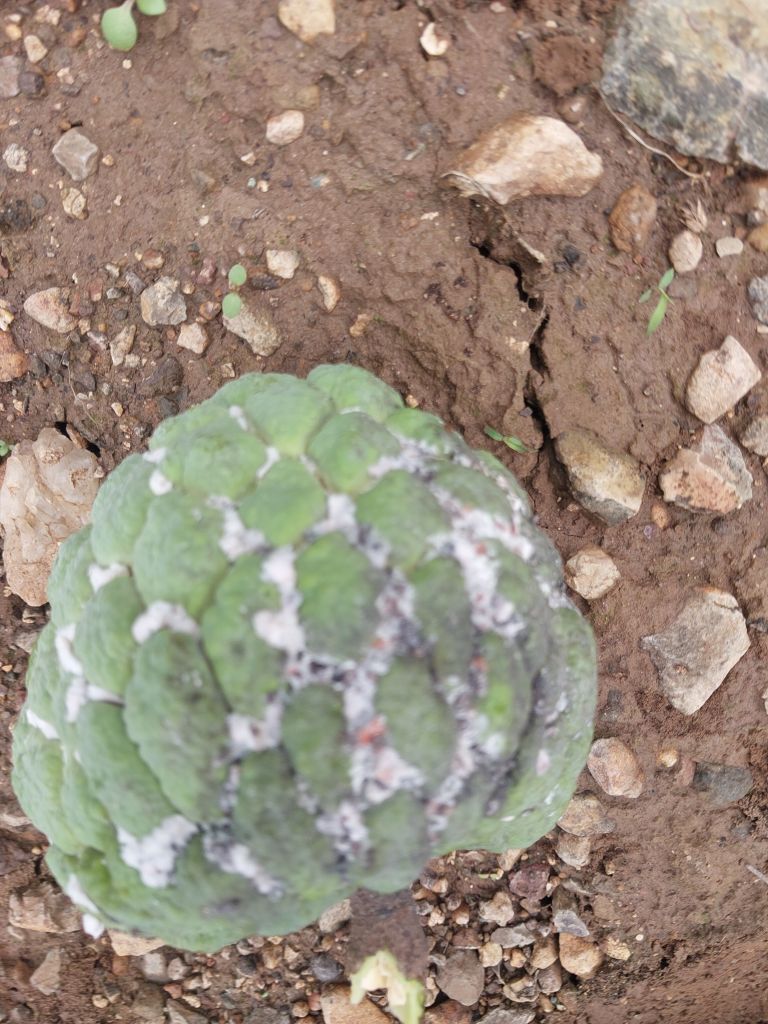
Disease label: Mealy Bug